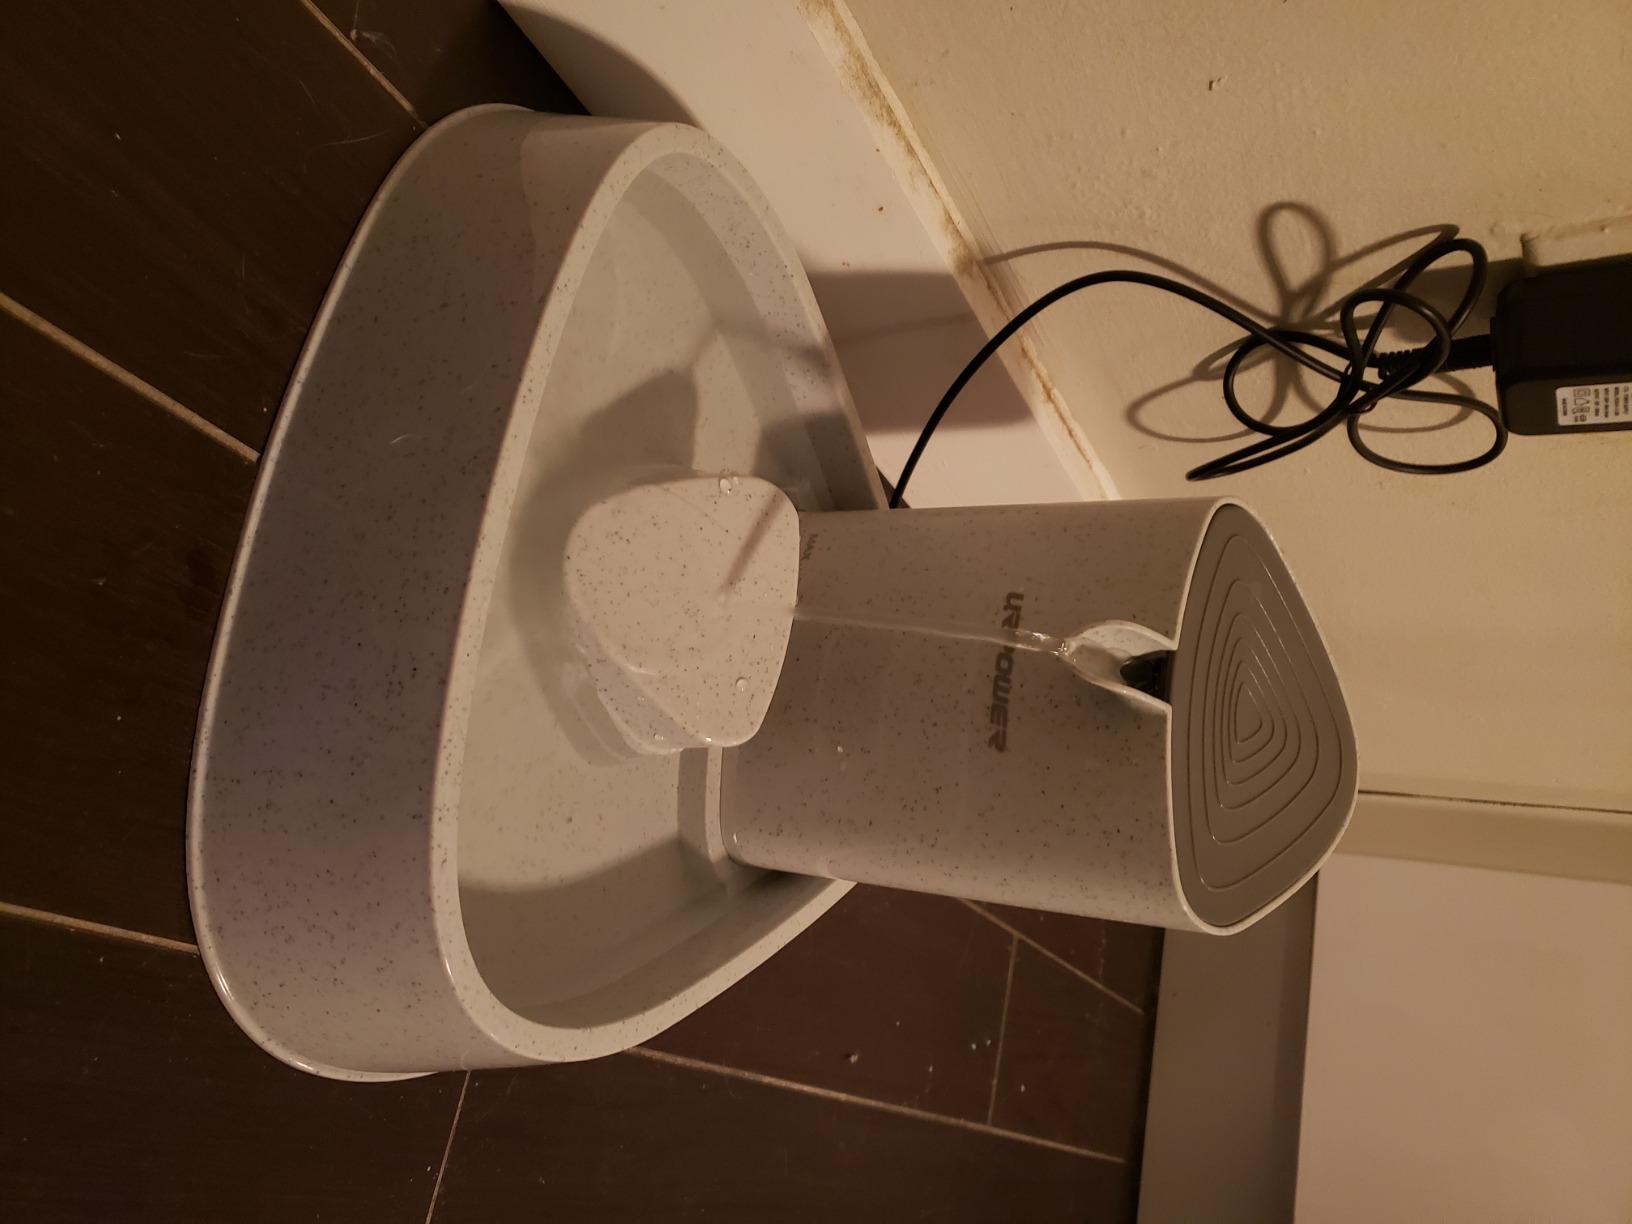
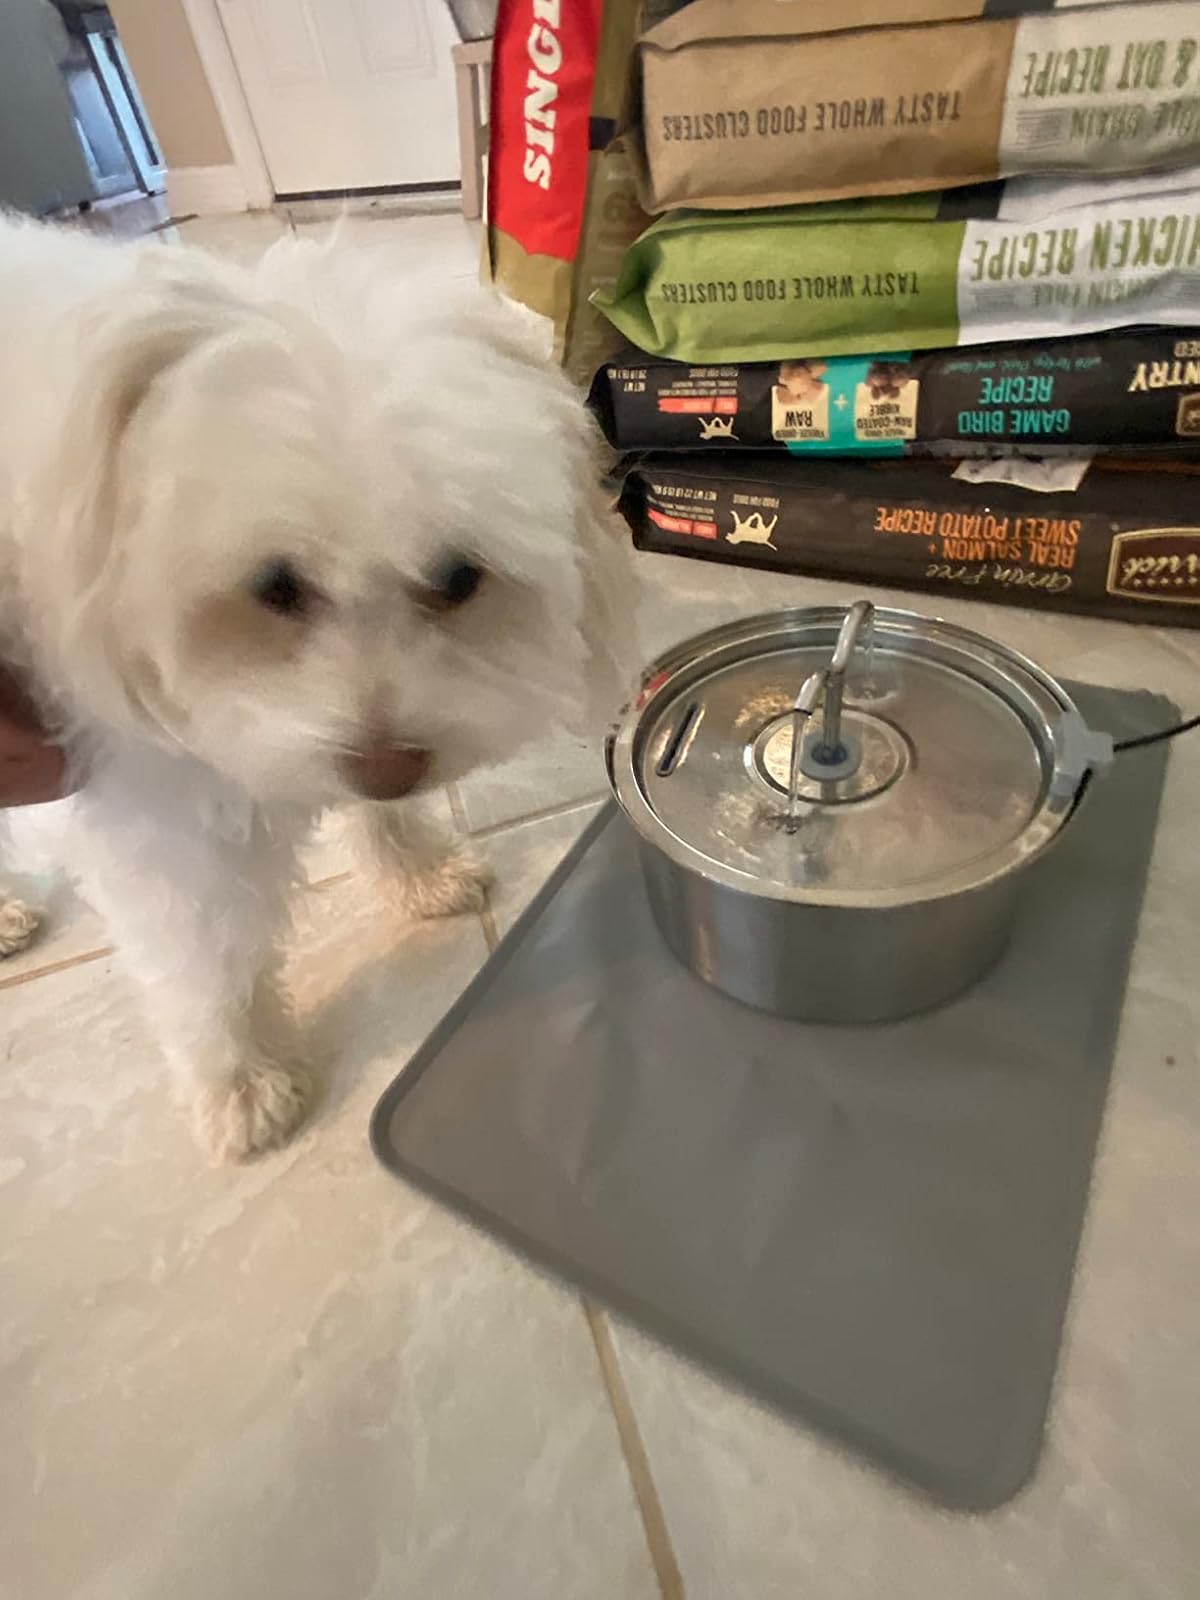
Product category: items_bowl
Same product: no